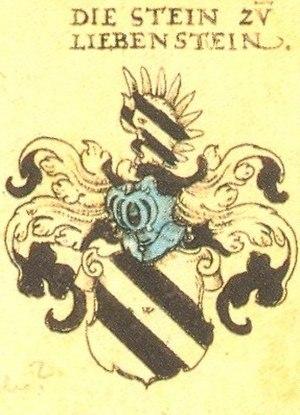
La famille Stein zu Liebenstein, puis Stein-Liebenstein zu Barchfeld, est une famille de la noblesse allemande. Elle ne doit pas être confondue avec la famille Stein von Altenstein.